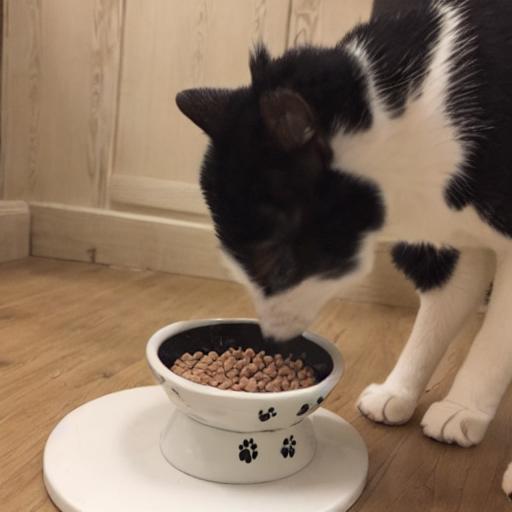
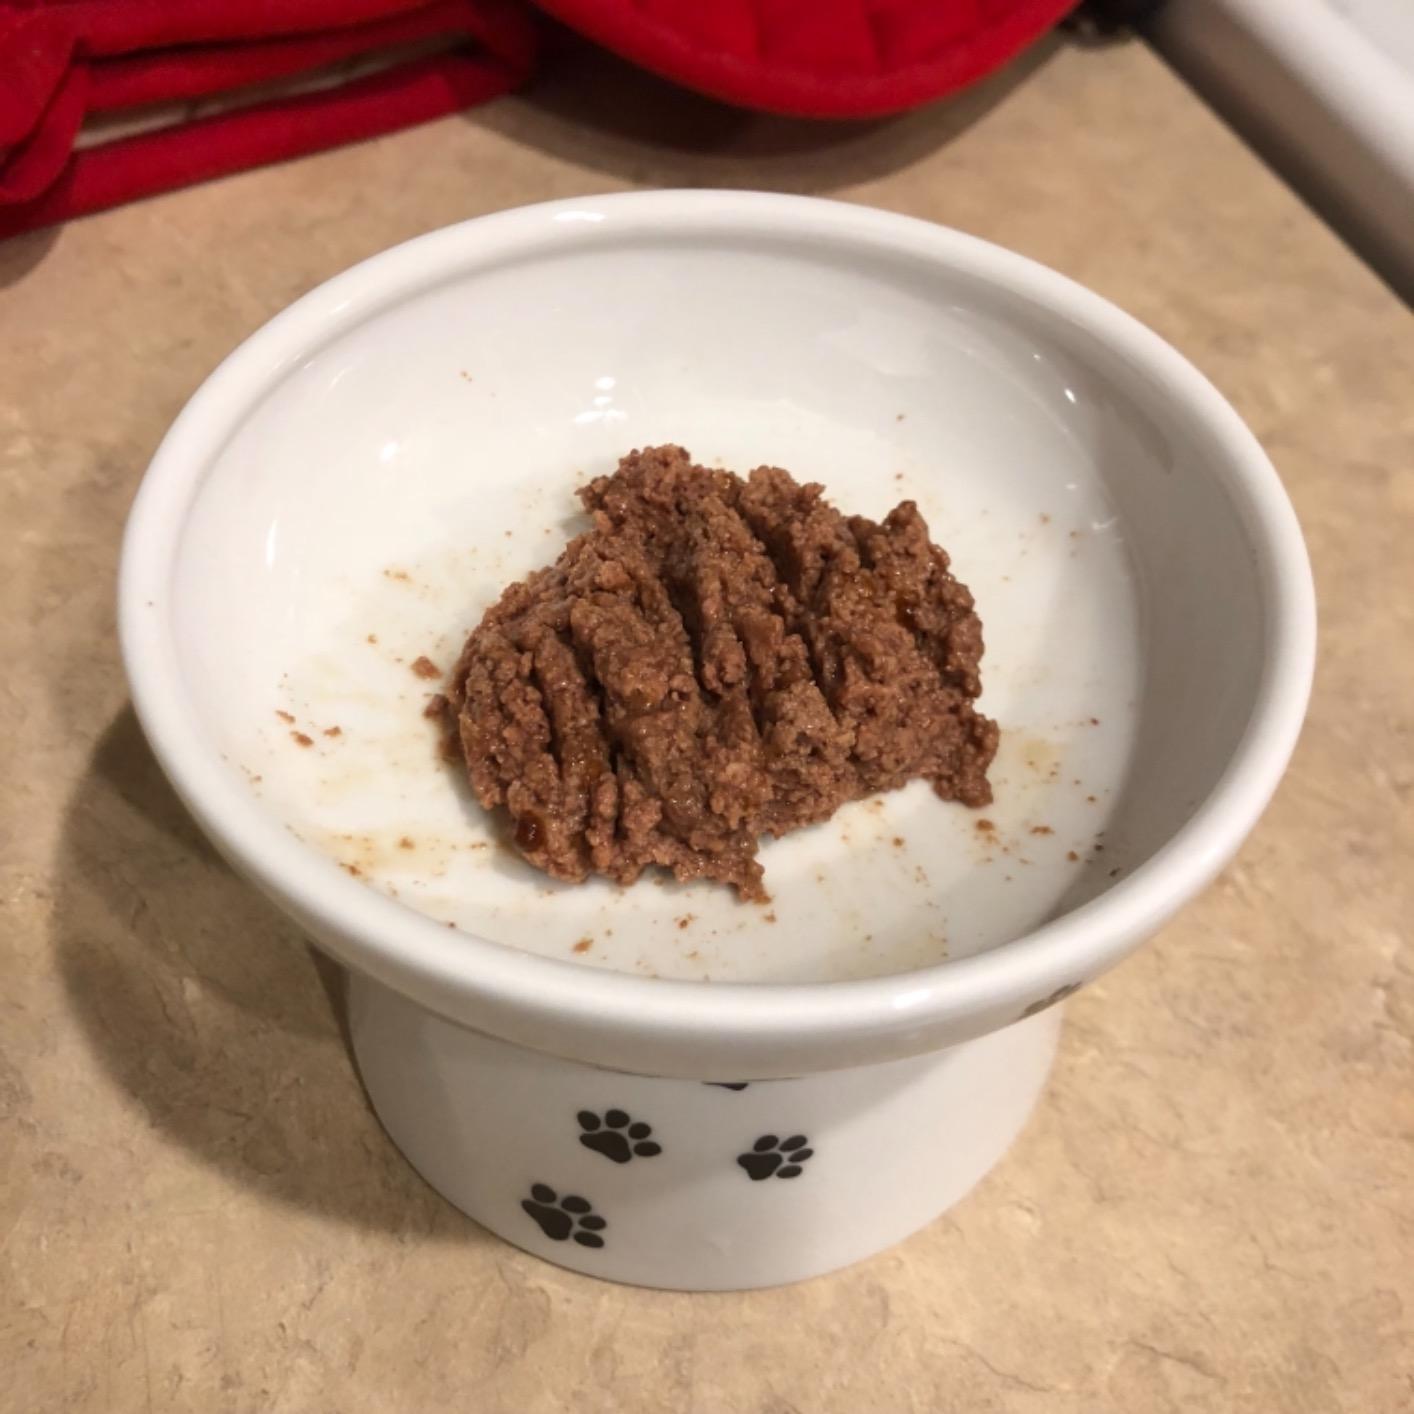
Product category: items_bowl
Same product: no